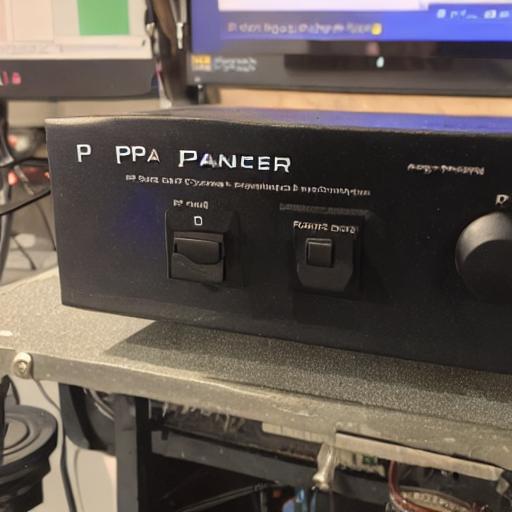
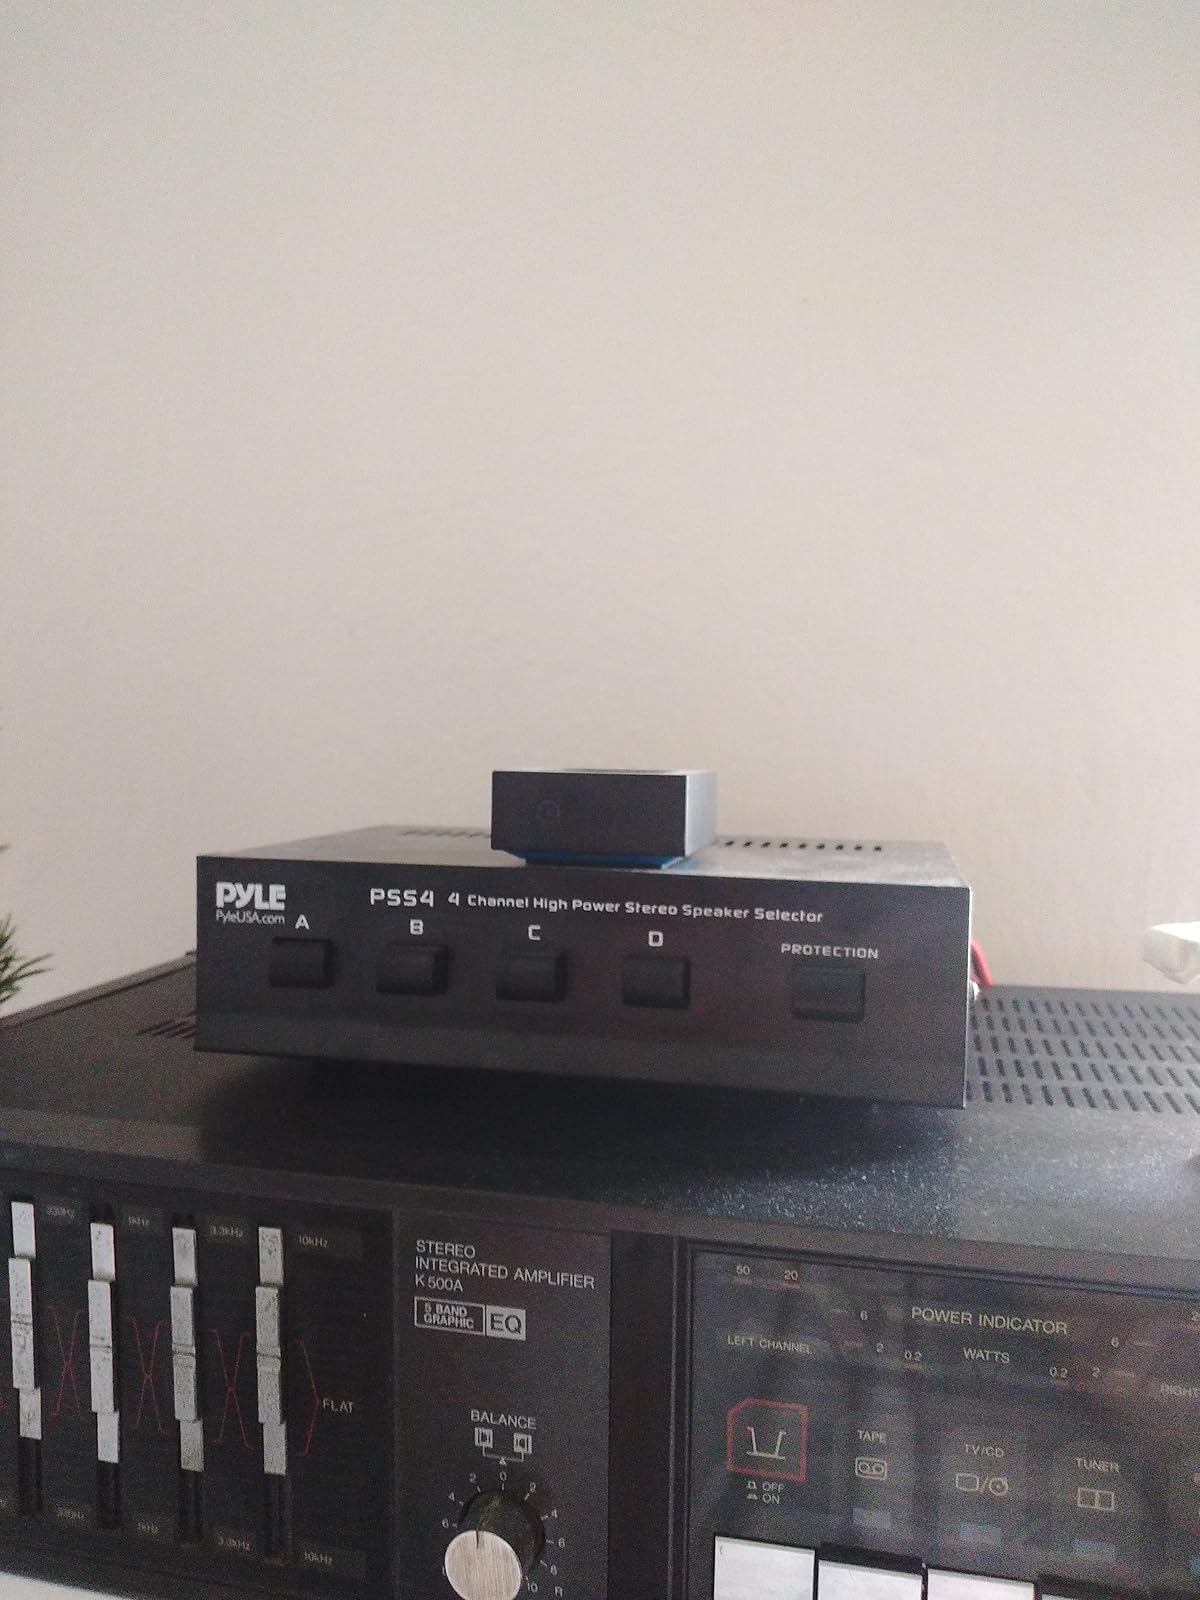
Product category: speaker
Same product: no